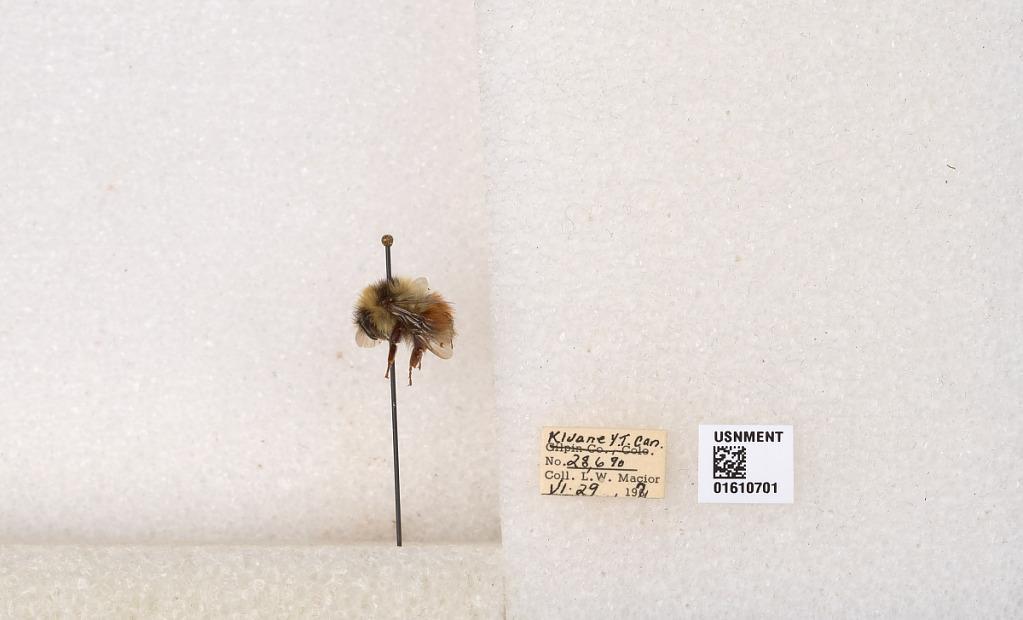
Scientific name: Bombus (Pyrobombus) sylvicola Kirby
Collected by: L. Macior
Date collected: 1971-6-29
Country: Canada
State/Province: Yukon Territory
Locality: Kluane National Park and Reserve
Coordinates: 60.7493, -139.504